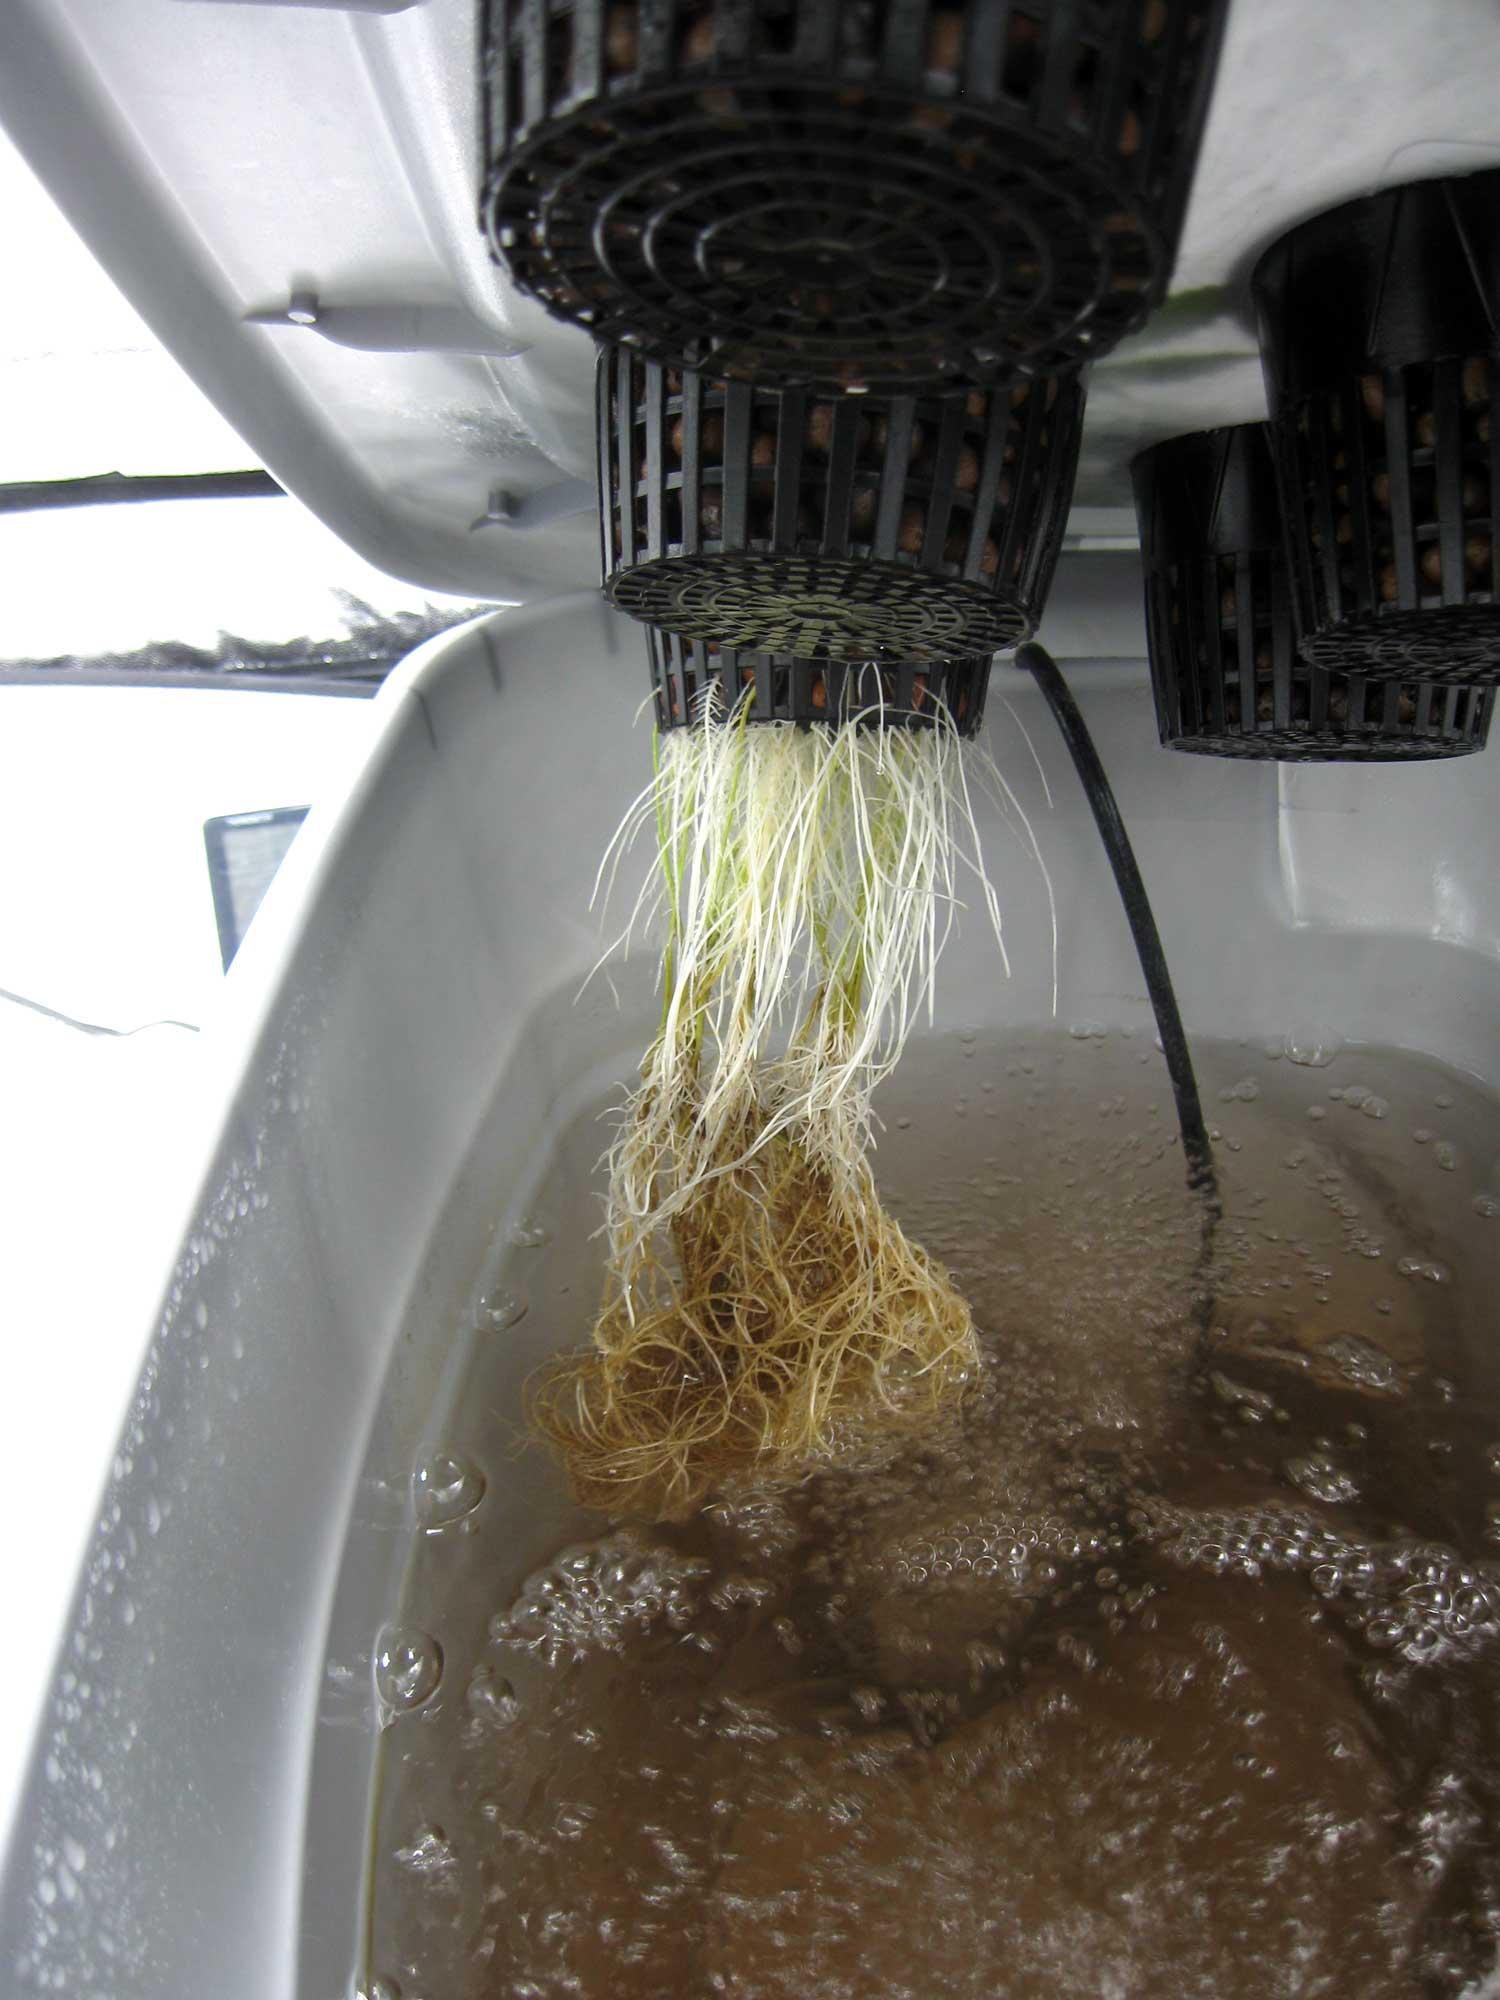
Mizizi inaonekana ikiwa safi na yenye afya, ikionyesha ufanisi wa mfumo. Imenyooka chini ikielekea kwenye chanzo cha maji au virutubisho. Hii inawakilisha mbinu za kisasa za kilimo ambazo hazihitaji udongo.